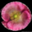
Label: poppy